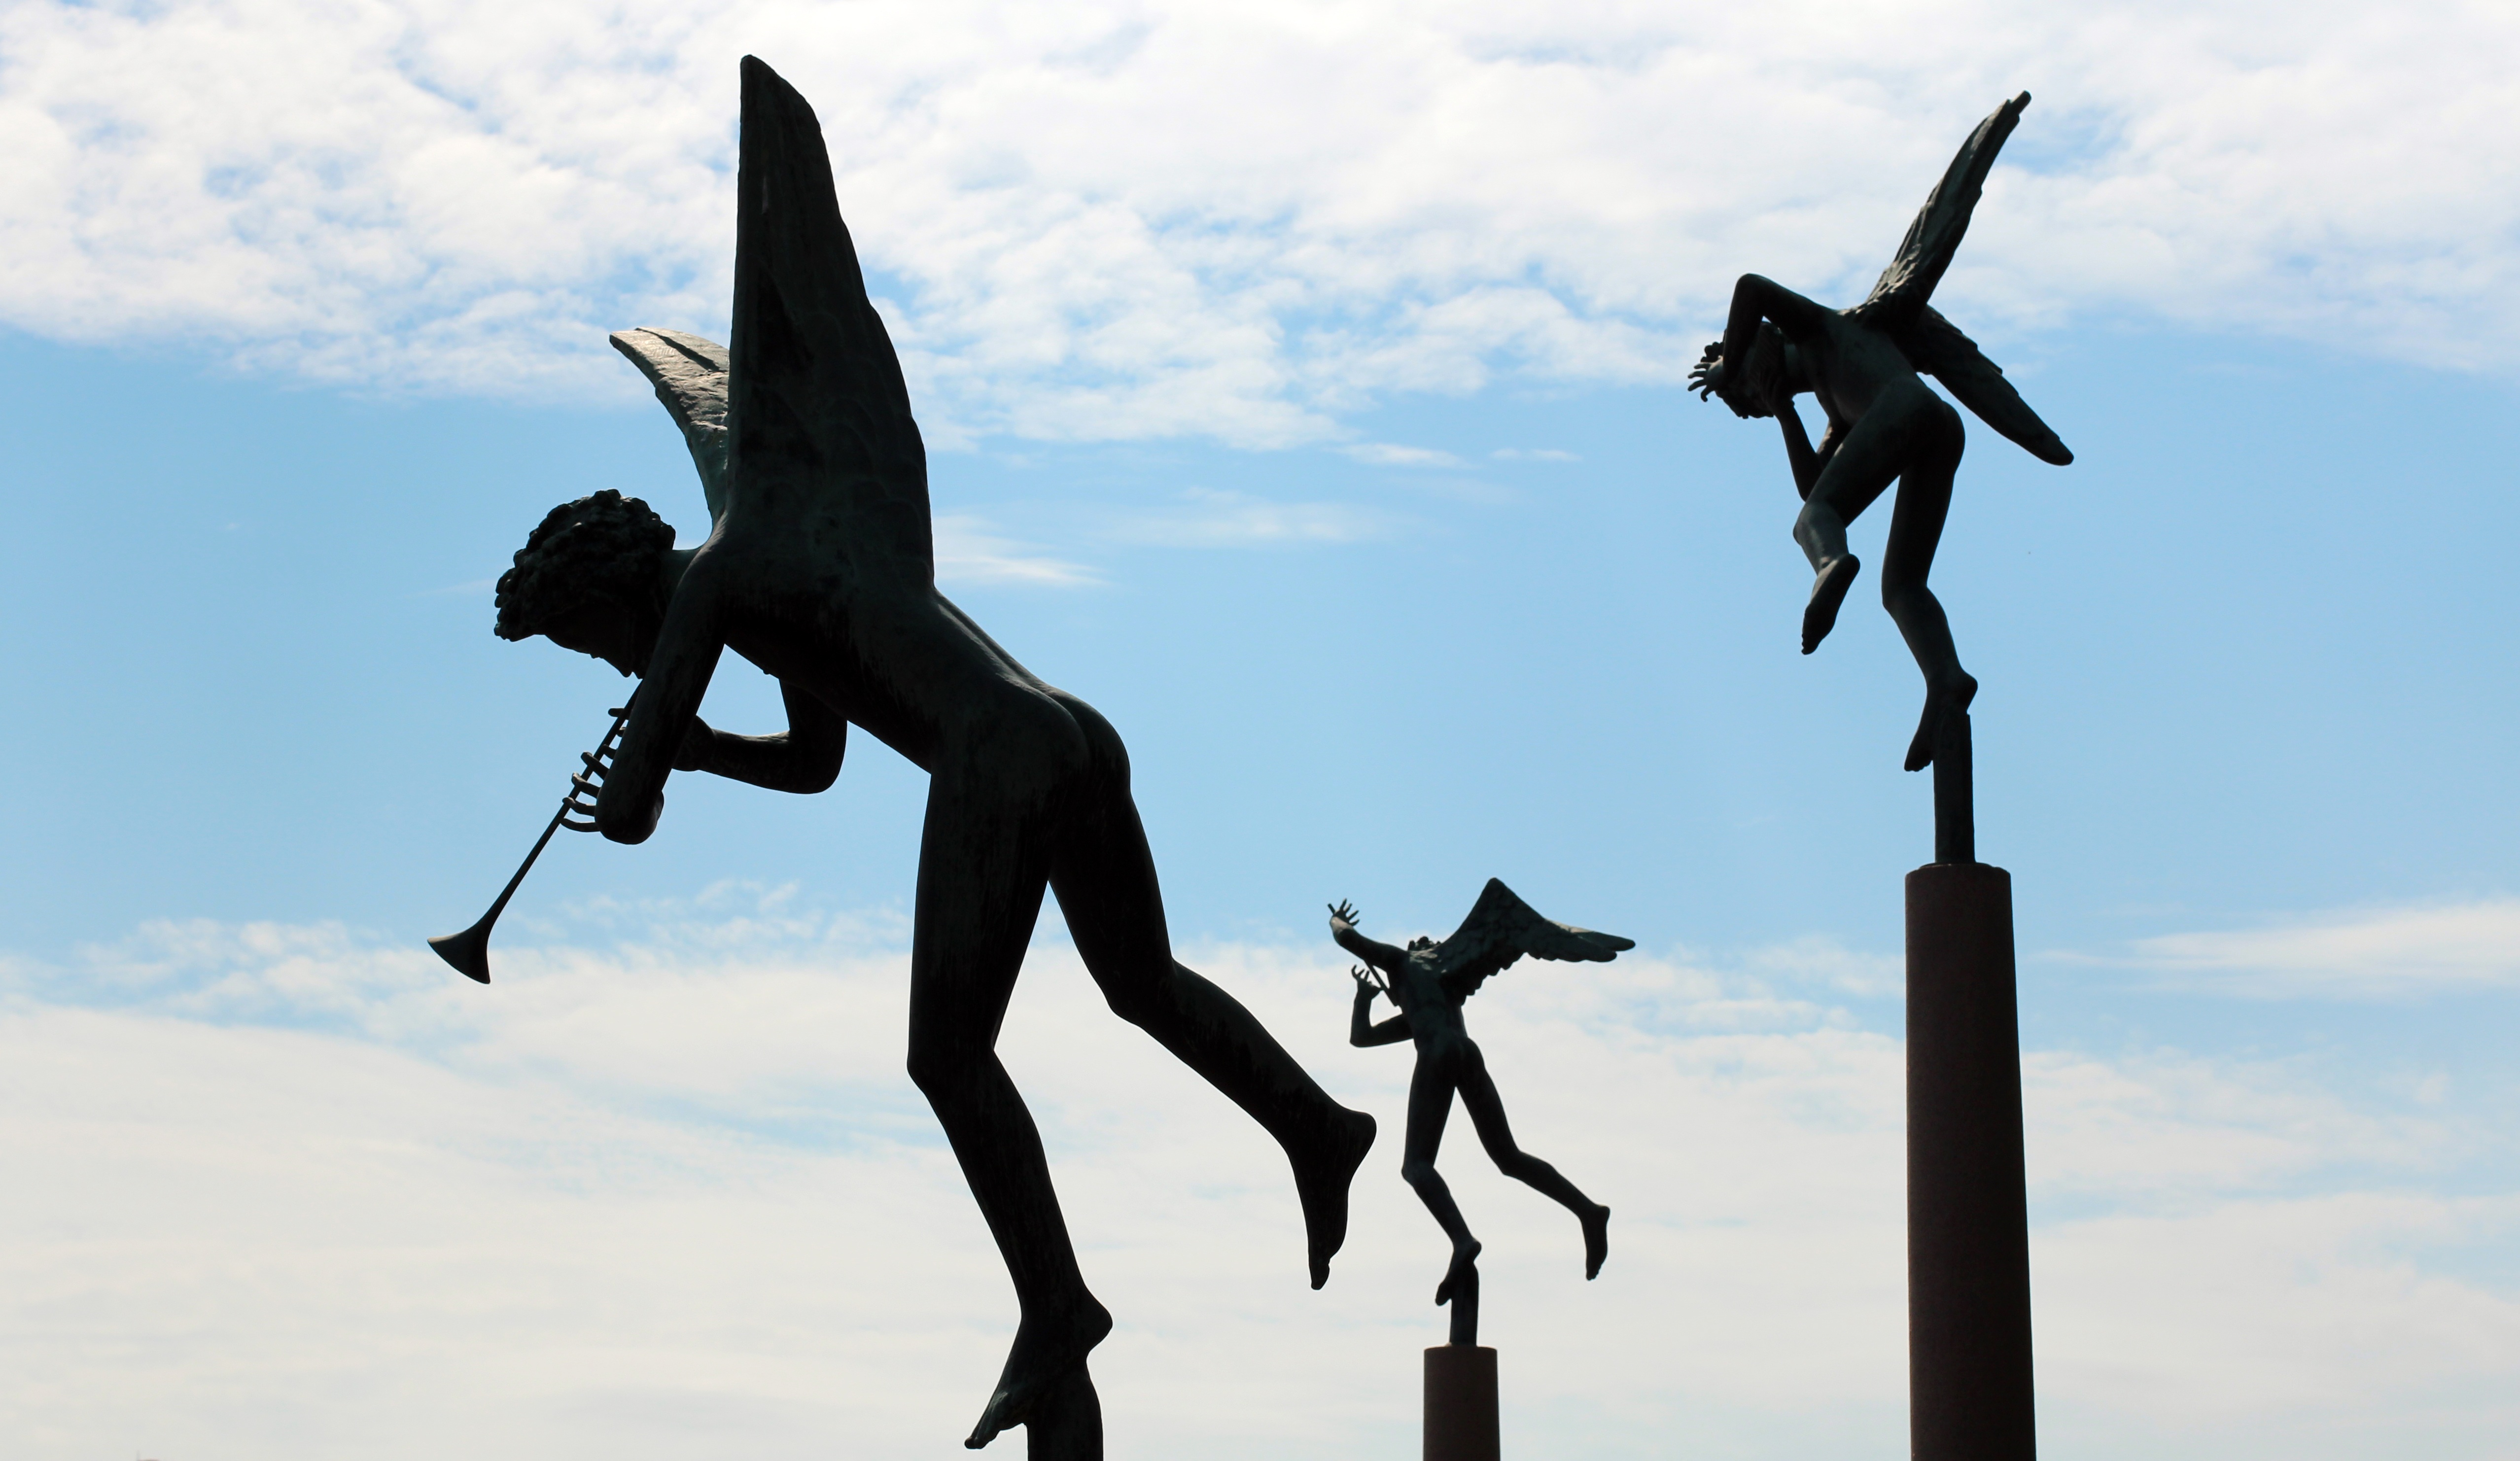
silhouette, winter, music, wing, sky, wind, fly, mystical, monument, jumping, statue, blue, sculpture, angel, art, clouds, dream, figure, statues, fantasy, magic, fairytale, atmospheric, back light, fairy tales, mysticism, atmosphere of earth